Spermwhale Ridge

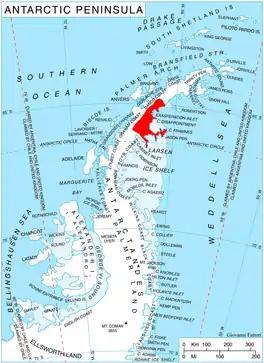
Location of Oscar II Coast on Antarctic Peninsula.

Spermwhale Ridge is a sharp-crested ridge rising to about 800 m in northern Voden Heights and flanking the south side of Flask Glacier west of Bulkington Pass, on Oscar II Coast, Graham Land. Named by the United Kingdom Antarctic Place-Names Committee (UK-APC) in 1987. One of several names in this area from Melville's Moby Dick, reflecting a whaling theme.